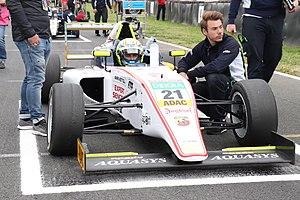
Théo Pourchaire, sur la grille de départ d'une manche de championnat d'Allemagne de Formule 4 en 2019 à Oschersleben.
Théo Pourchaire, né le 20 août 2003 à Grasse, est un pilote automobile français, membre de l'équipe de France Circuit FFSA et de la Sauber Academy.